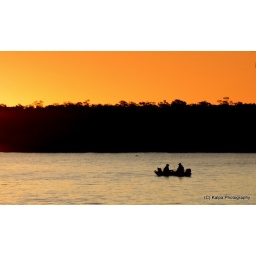
sitting in a boat with a friend and watching the sun go down.